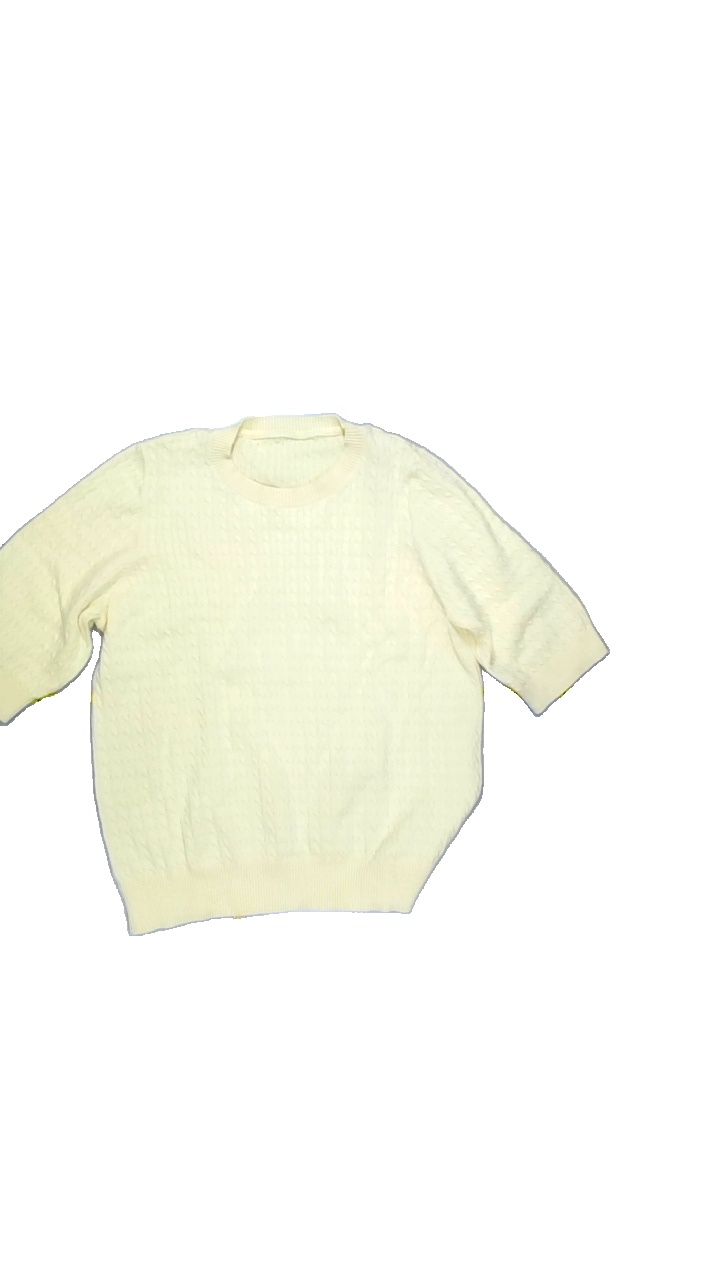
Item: T-shirt (Ladies)
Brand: Lindex
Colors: Yellow
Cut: C-collar, Regular
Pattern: Plain
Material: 80% Cott 20% Poly
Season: All
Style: No trend
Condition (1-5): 5
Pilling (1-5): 5
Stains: No
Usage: Reuse
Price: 50-100